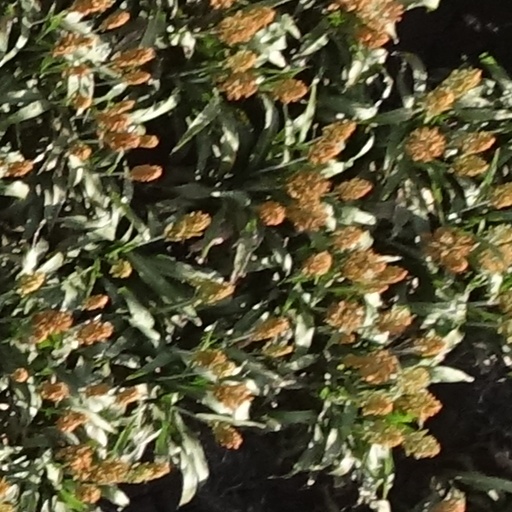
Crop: sorghum